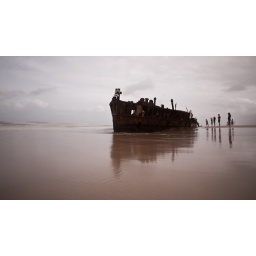
This ship was build in Scotland in 1904, and was wrecked on Fraser Islands 75-mile-long beach in 1935.